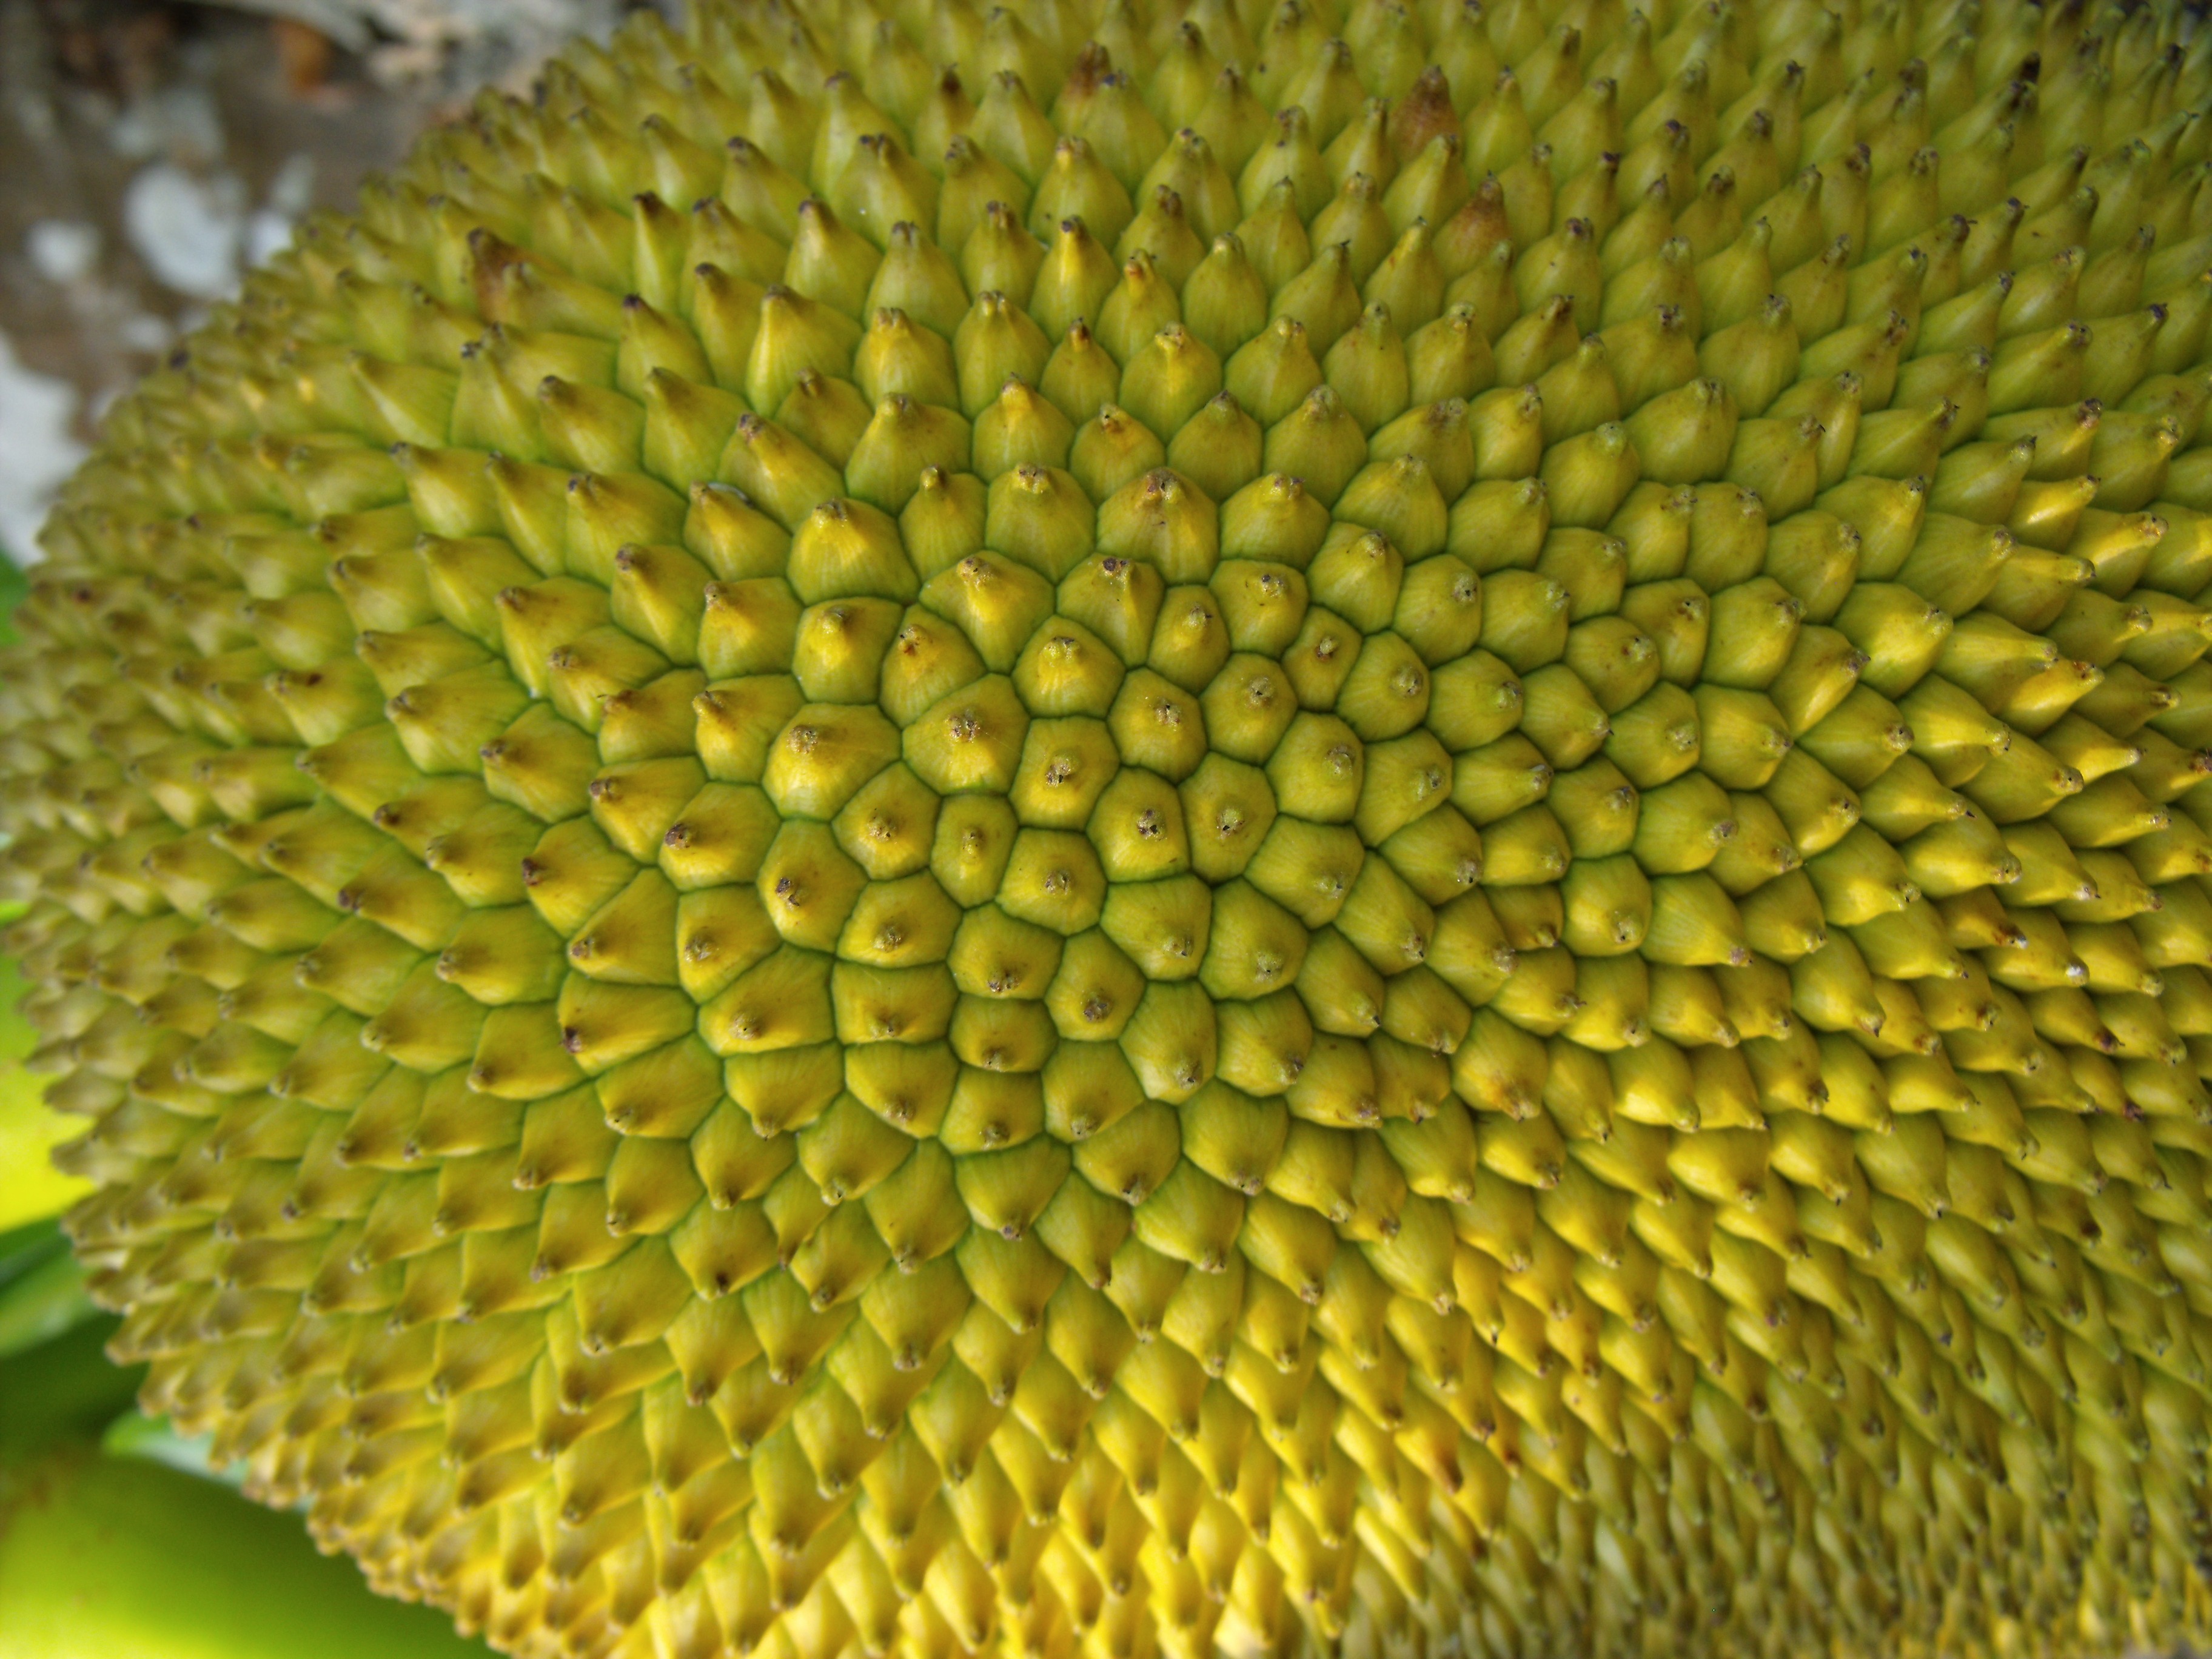
plant, fruit, flower, food, green, produce, tropical, close, shell, jack, exotic, vegetarian food, breadfruit, jackfruit, durian, jack fruit, sunflower seed, artocarpus, cempedak